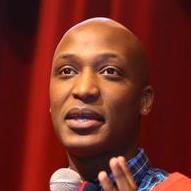
Age: 23